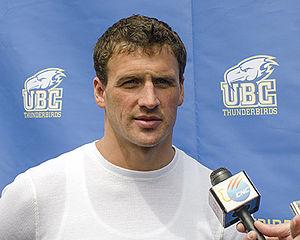
La vingt-troisième saison de Dancing with the Stars, émission américaine de téléréalité musicale, a commencé le 12 septembre 2016 sur le réseau ABC.
Ryan Steven Lochte, né le 3 août 1984 à Canandaigua, est un nageur américain spécialiste des épreuves de dos et quatre nages. Détenteur de 12 médailles olympiques dont six titres, et trente-sept fois champion du monde en grand et petit bassin depuis 2004, il est le seul nageur de l'histoire avec Grant Hackett à avoir conservé un titre mondial sur quatre championnats consécutifs, en l’occurrence sur 200 m quatre nages entre 2009 et 2015. Il détient d'ailleurs le record du monde de la distance, pris à son grand rival Michael Phelps en 2009.